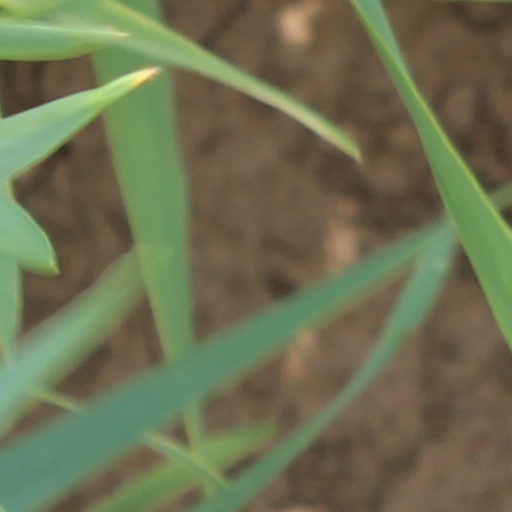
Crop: wheat